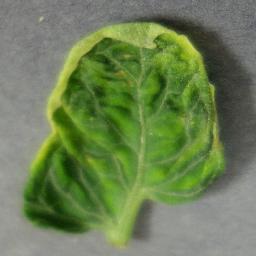
Label: Tomato___Tomato_Yellow_Leaf_Curl_Virus